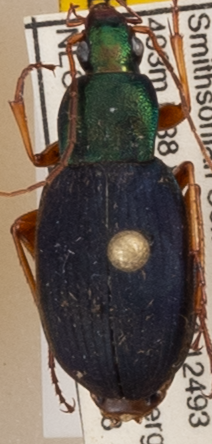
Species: Chlaenius aestivus
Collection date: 2019-07-18
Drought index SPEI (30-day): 0.376
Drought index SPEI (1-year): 2.09
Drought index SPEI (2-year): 2.09